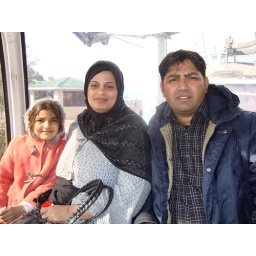
on a sky lift going up the mountain in murree.